Zeno (crater)

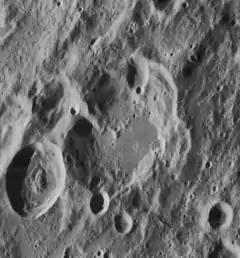
Oblique Lunar Orbiter 4 image

Zeno is a lunar impact crater located near the northwestern limb of the Moon. It was named by the IAU in 1935.